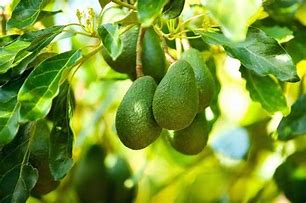
Label: Avocado